Frank Haven Hall

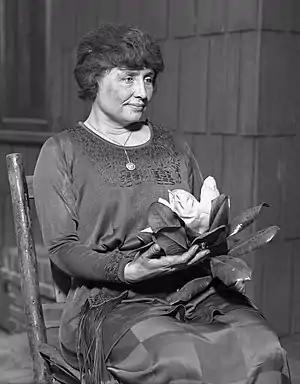
Helen Keller, beneficiary of the Hall Braille Writer

His furthered development of the Hall Braille Writer revolutionized Braille communication by dramatically speeding up the rate by which one could produce Braille characters. His research and development in the tactile writing system used by people who are blind or visually impaired, has been hailed as "the most innovative development of communications for the blind in the 19th century."